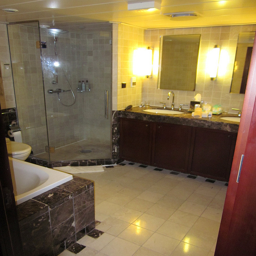
A mirror that has two lamps on the side of it.
A very large master bathroom with tile and granite.
a tub a toilet mirrors sinks shower and brown cabinets
a bathroom view of a tiled floor counter top and stand up shower
A walk in glass walled shower in a bathroom